Jan van Leyden (painter)

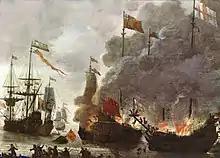
Raid on the Medway in 1667

Jan van Leyden (active 1661 – 1693), was a Dutch Golden Age painter.